Aluche (Madrid Metro)

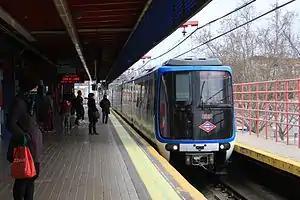

Aluche is a station on Line 5 of the Madrid Metro and line C-5 on Cercanías, serving the Aluche "barrio". It is located in fare Zone A. The station offers connection to Cercanías Madrid via Aluche railway station.